Abdel Aziz Mohamed Hegazy

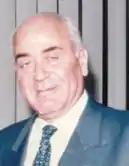
Hegazy in 1981

Abd El Aziz Mohamed Hegazy (also known as Abdulaziz Hijazi) (3 January 1923 – 22 December 2014) was the 38th Prime Minister of Egypt during the presidency of Anwar Sadat.